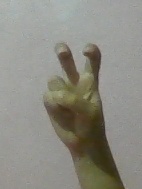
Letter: toot